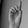
ASL letter: D